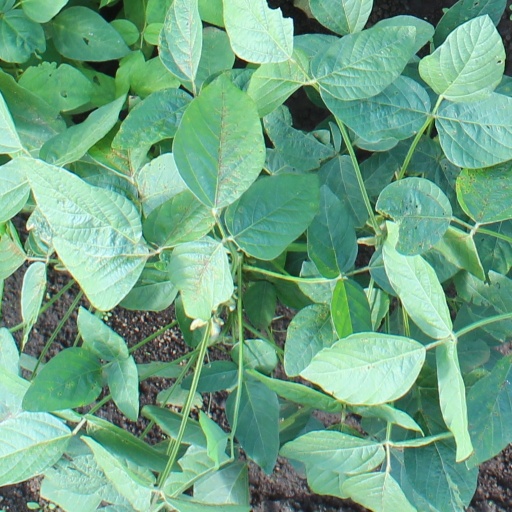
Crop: soybean